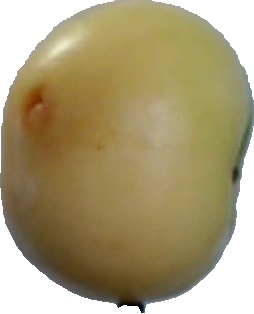
Label: apple_6